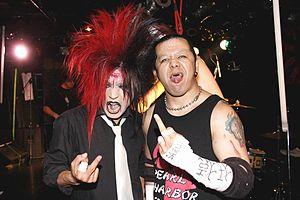
Anti Feminism, stylisé ∀NTI FEMINISM, est un groupe de punk hardcore japonais. Il est formé en 1991 par Kenzi. Aucun des autres membres est considéré comme officiels. Les membres qui contribueront au groupe sont originaires du Japon, notamment de Tokyo, Osaka, Sapporo, Fukuoka, et Nagoya. En 2007, Anti Feminism tourne en Europe et aux États-Unis avec Hagakure.